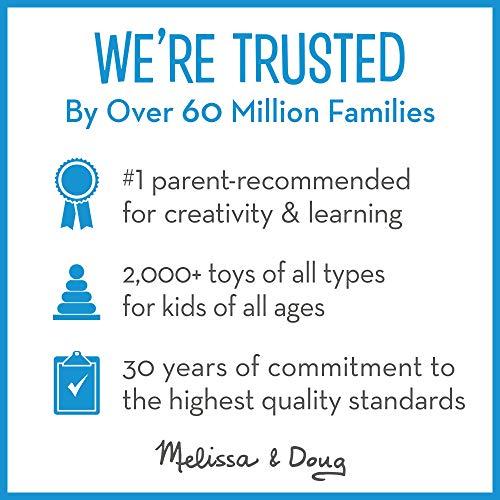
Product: Melissa & Doug On The Go Water Wow! Adventure Activity Pad (Reusable Water-Reveal Coloring Book, Refillable Water Pen, Great Gift for Girls and Boys - Best for 3, 4, 5, 6, and 7 Year Olds)
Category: Toys & Games | Arts & Crafts | Craft Kits | Paint with Water Kits
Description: NO-MESS ACTIVITY BOOK: The Melissa and Doug On the Go Water Wow Adventure Activity Pad features reusable pages that come to life when wet.
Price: $4.99
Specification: ProductDimensions:6x1.5x10inches|ItemWeight:3.52ounces|ShippingWeight:5.6ounces(Viewshippingratesandpolicies)|ASIN:B078XXY69N|Itemmodelnumber:9317|Manufacturerrecommendedage:36months-7years